Rachel Johnson

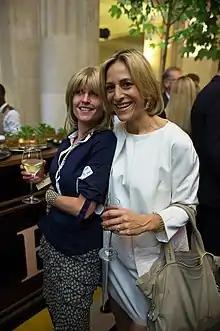
Johnson with Emily Maitlis in 2014

In 1989 she joined the staff of the "Financial Times", becoming the first female graduate trainee at the paper, where she wrote about the economy. She spent a year on secondment to the Foreign Office Policy Planning Staff in 1992–93. She moved to the BBC in 1994, but left to move to Washington, D.C., as a columnist and freelancer in 1997.